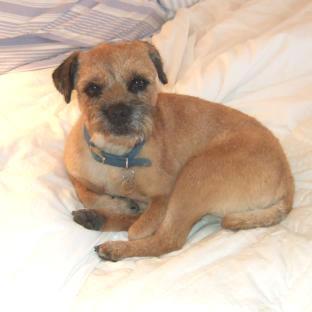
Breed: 206-n000007-Border_terrier